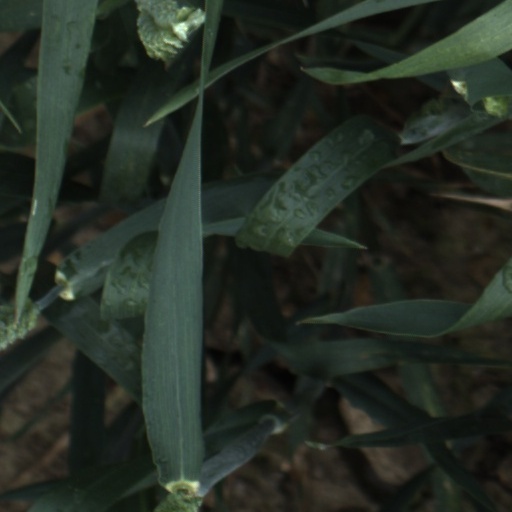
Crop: wheat